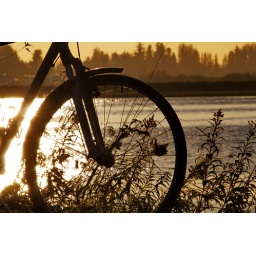
my bike parked beside tidal river near my home